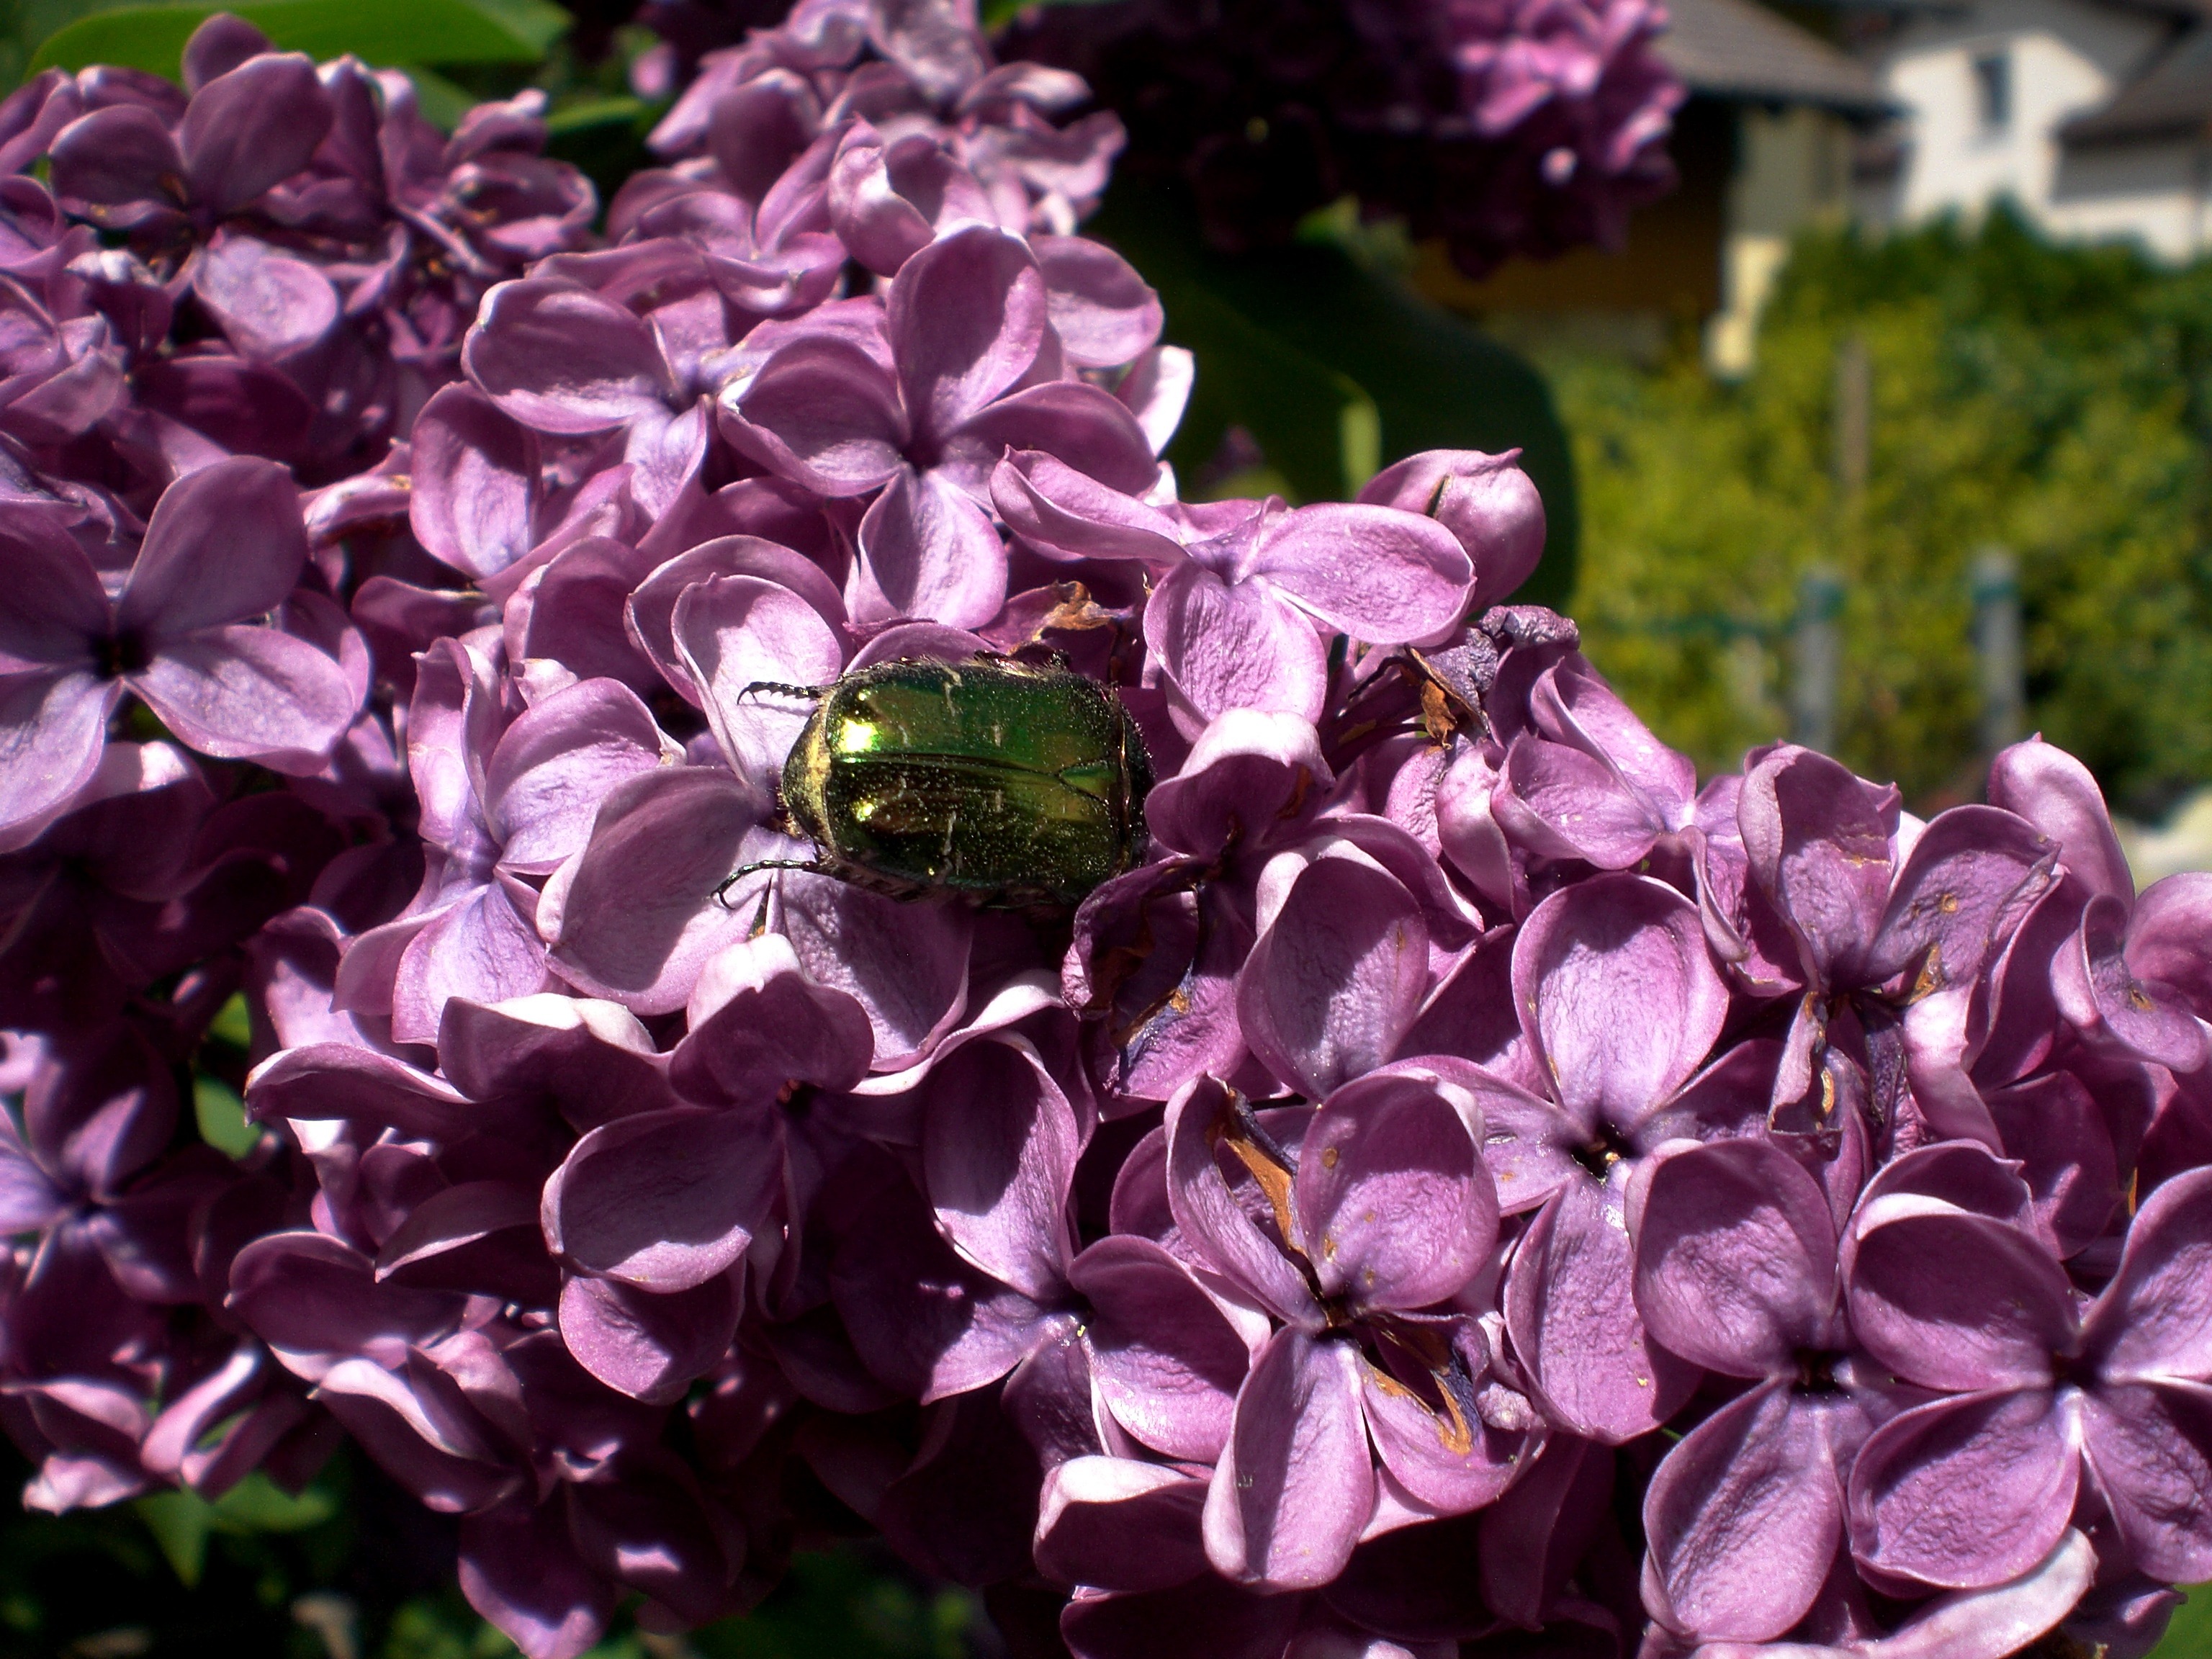
nature, blossom, plant, flower, purple, petal, animal, green, insect, botany, garden, flora, crawl, shrub, lilac, beetle, iridescent, macro photography, flowering plant, rose beetle, annual plant, common rose beetle, land plant, shiny rose gold beetle